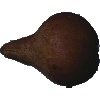
Label: Pear Kaiser 1